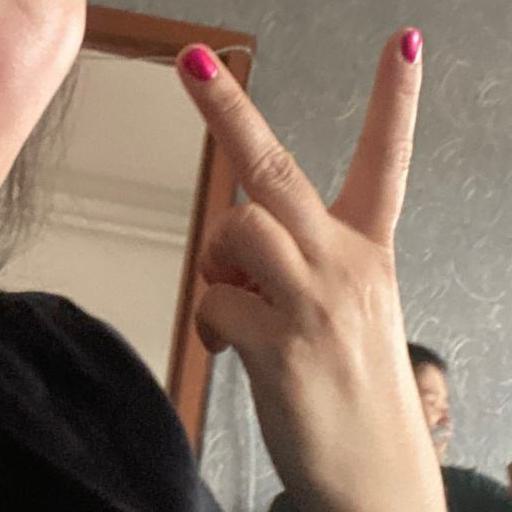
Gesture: peace_inverted